Friant Dam

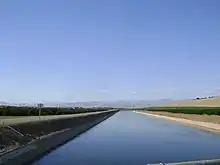
The Friant-Kern Canal, the larger of the two canals supplied with water from Friant Dam

Friant Dam is a concrete gravity dam on the San Joaquin River in central California in the United States, on the boundary of Fresno and Madera Counties. It was built between 1937 and 1942 as part of a U.S. Bureau of Reclamation (USBR) water project to provide irrigation water to the southern San Joaquin Valley. The dam impounds Millerton Lake, a reservoir about north of Fresno.